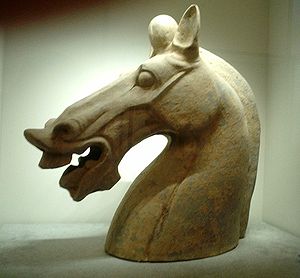
Silkevejen / Kinas udforskning af Centralasien
En hest i det sene Hàn-dynasti (1.-2.århundrede)
Silkevejen eller Silkeruten er den vigtigste rejserute over land mellem det østlige eurasiske kontinent og det vestlige. Ruten bestod af sammenkoblede ruter gennem Centralasien og Sydasien, der strakte sig i alt over 8.000 km. Ruten blev først og fremmest brugt til at fragte handelsvarer mellem Kina og Middelhavsregionen, og de mest betydningsfulde endestationer for denne handel var i øst Cháng'ān, Kina og Antiokia i Syrien i vest. Den kontinentale silkevej deler sig i en nordlig og en sydlig rute, efter de kommercielle centre i Nordkina. Den nordlige rute gik gennem den bulgarsk-kypcharske zone til Østeuropa og Krim, hvor den fortsatte videre over Sortehavet, Marmarahavet og Balkan til handelscentrene i Vesteuropa. Den sydlige rute gik gennem Turkestan-Khorasan, Iran, Mesopotamien til Antiokia i det sydlige Anatolien. Herfra gik den via Middelhavet eller gennem Levanten til Egypten, Nordafrika og Sydeuropa.